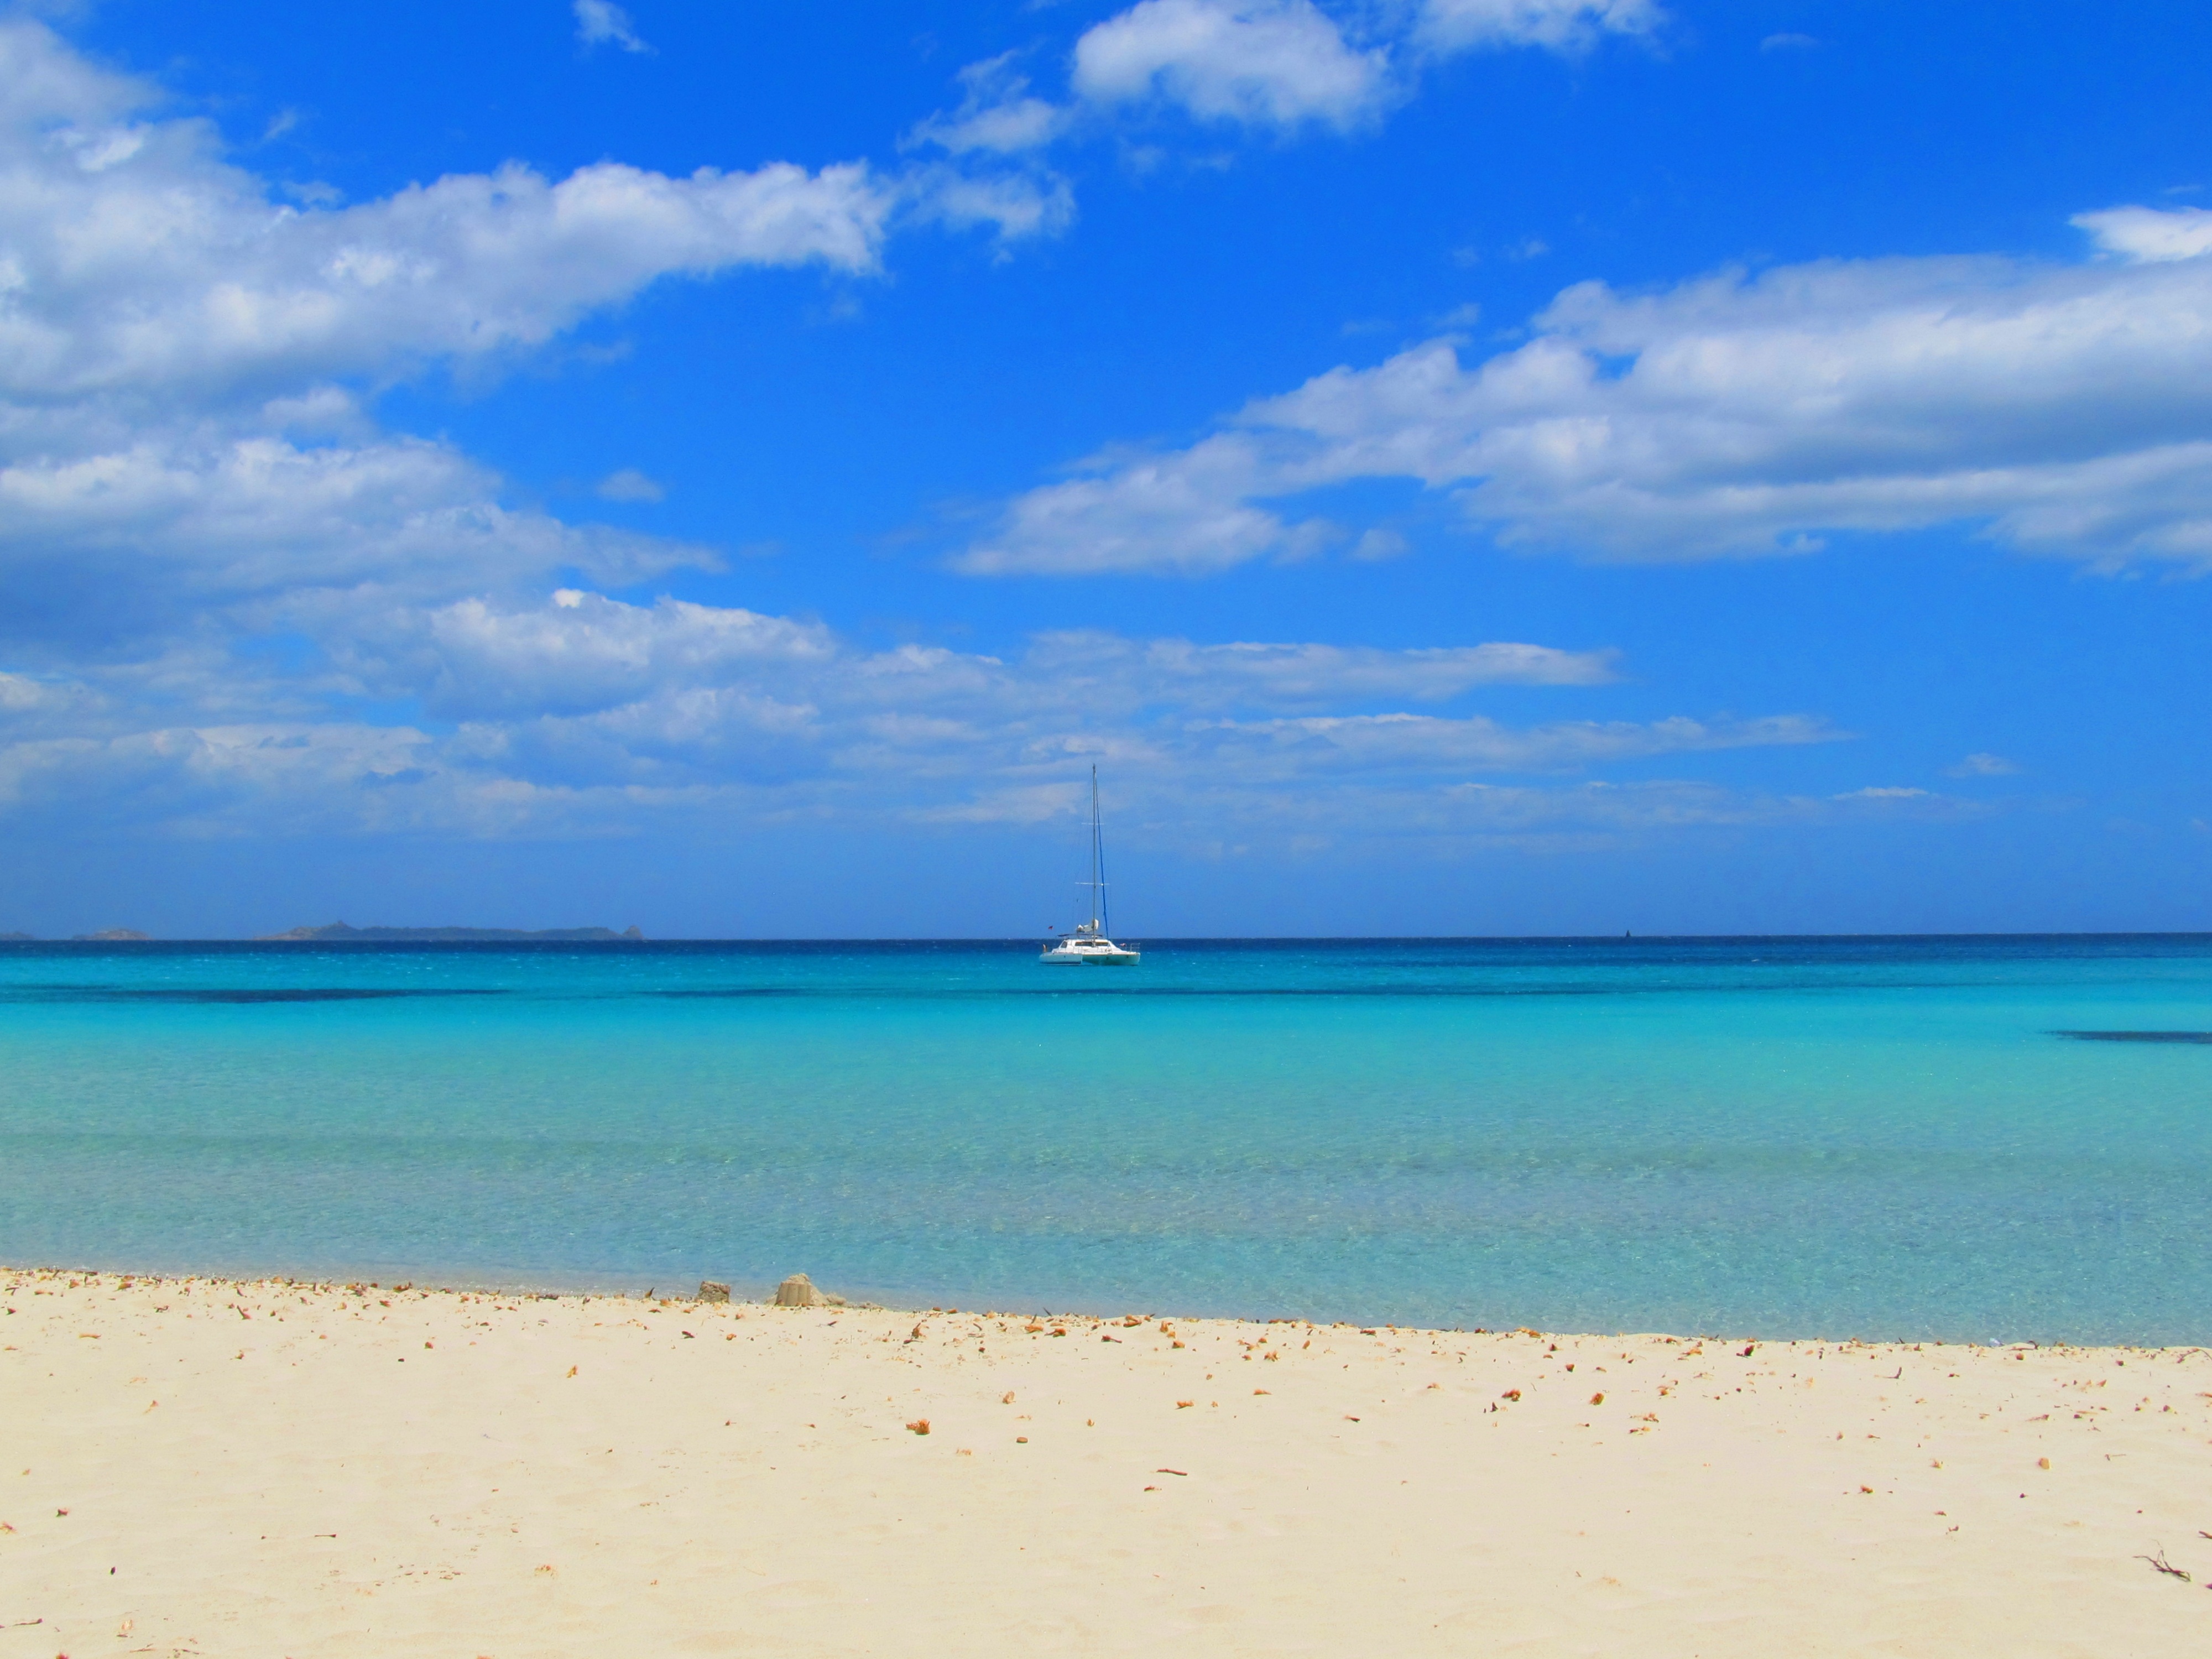
beach, sea, coast, water, sand, ocean, horizon, sky, shore, summer, vacation, mediterranean, holiday, lagoon, bay, island, blue, body of water, turquoise, caribbean, idyll, sailing boat, booked, relaxed, cape, sardinia, cay, geographical feature, villasimius